Stepsister from Planet Weird

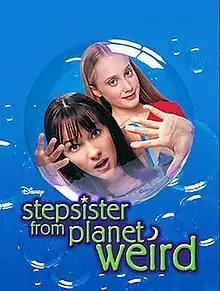
Film poster

Stepsister from Planet Weird is a 2000 American science fiction comedy film that was released as a Disney Channel Original Movie on June 17, 2000. Directed by Steve Boyum, it stars Courtnee Draper, Tamara Hope, Lance Guest, and Khrystyne Haje. The film is based on the book of the same name by Francess Lantz. The plot follows a teenage girl (Draper), who discovers that her mother's fiance (Guest) and her own future stepsister (Hope), are actually strange aliens from another planet hiding out on Earth.